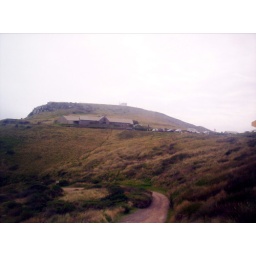
huge birds flying around this place (not pictured)